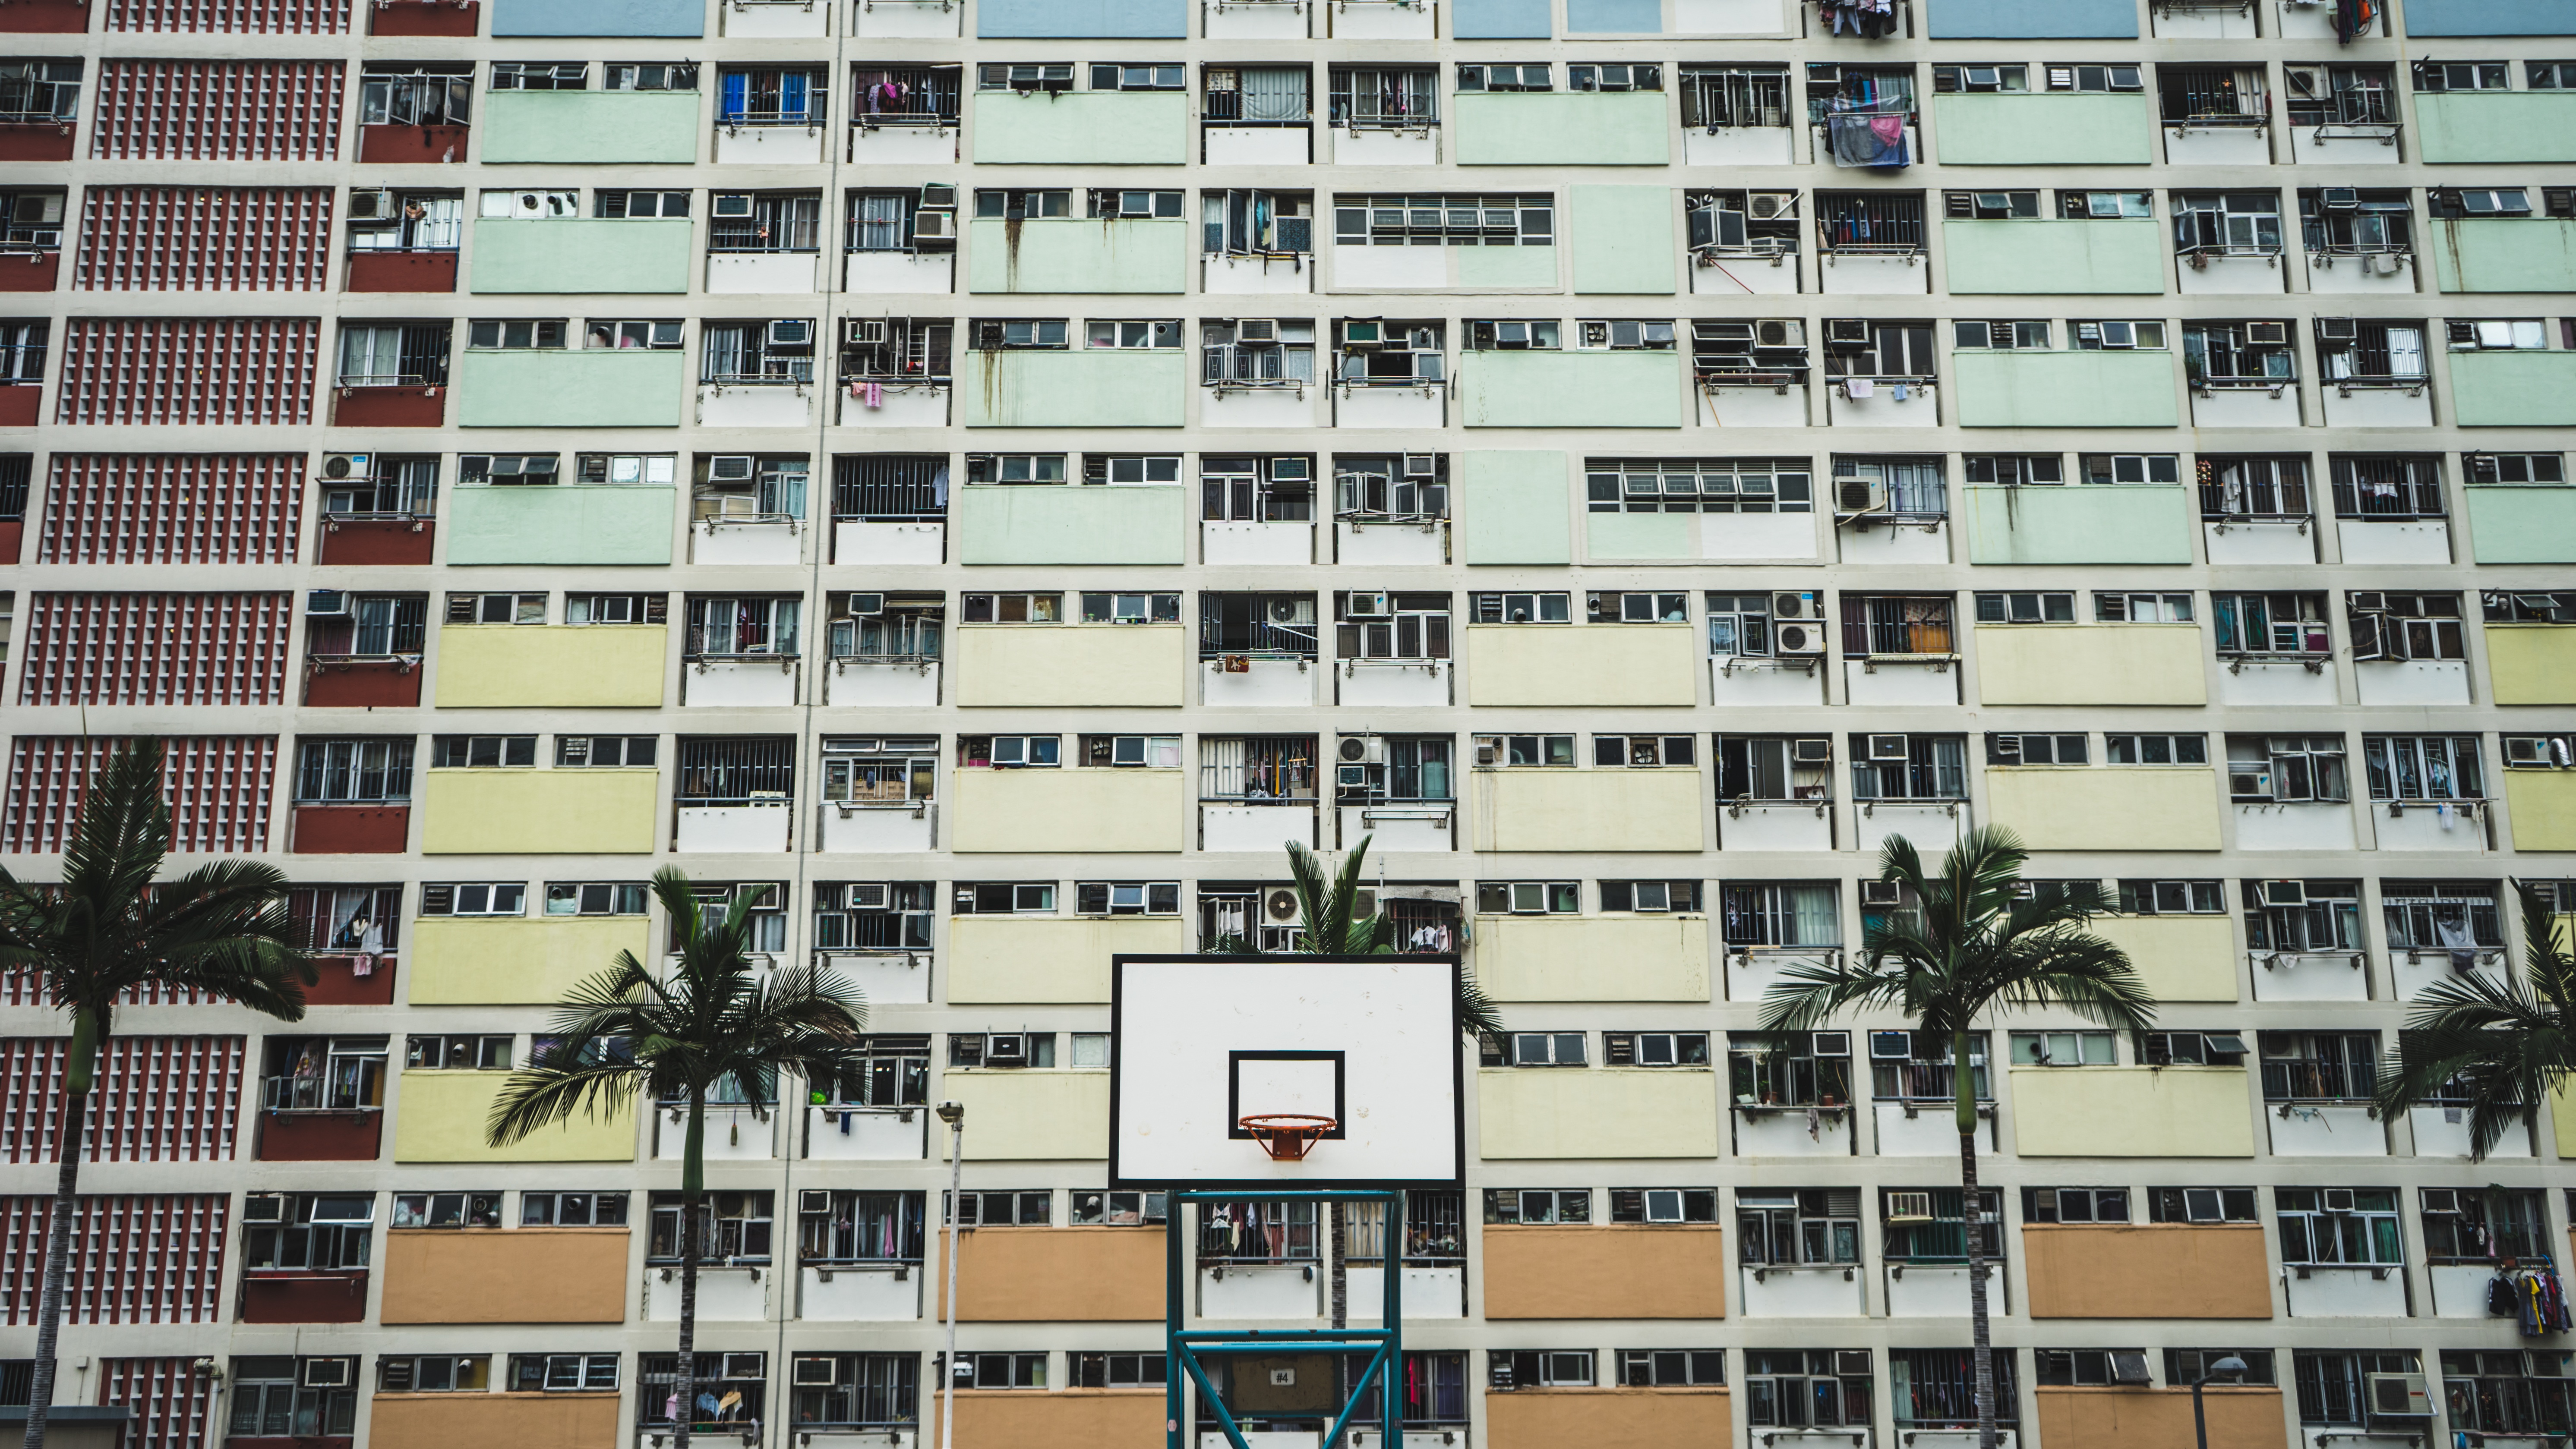
architecture, building, city, skyscraper, pattern, basketball, facade, property, apartment, tower block, interior design, design, condominium, residential area, window covering